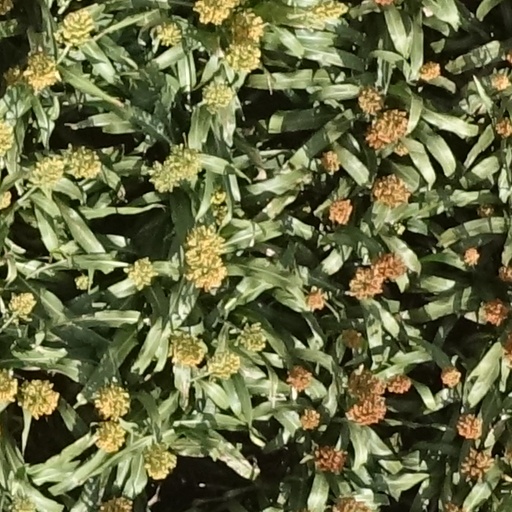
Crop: sorghum